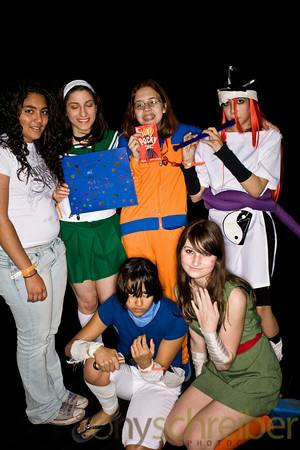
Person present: Yes